Tjeerd Oosterhuis

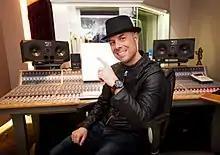
Oosterhuis in 2013

Tjeerd-Pieter David Oosterhuis (born 25 December 1971), also known as TJ Oosterhuis, is a Dutch musician, songwriter and producer mostly known for his work with Kinderen voor Kinderen. He worked with many artists.